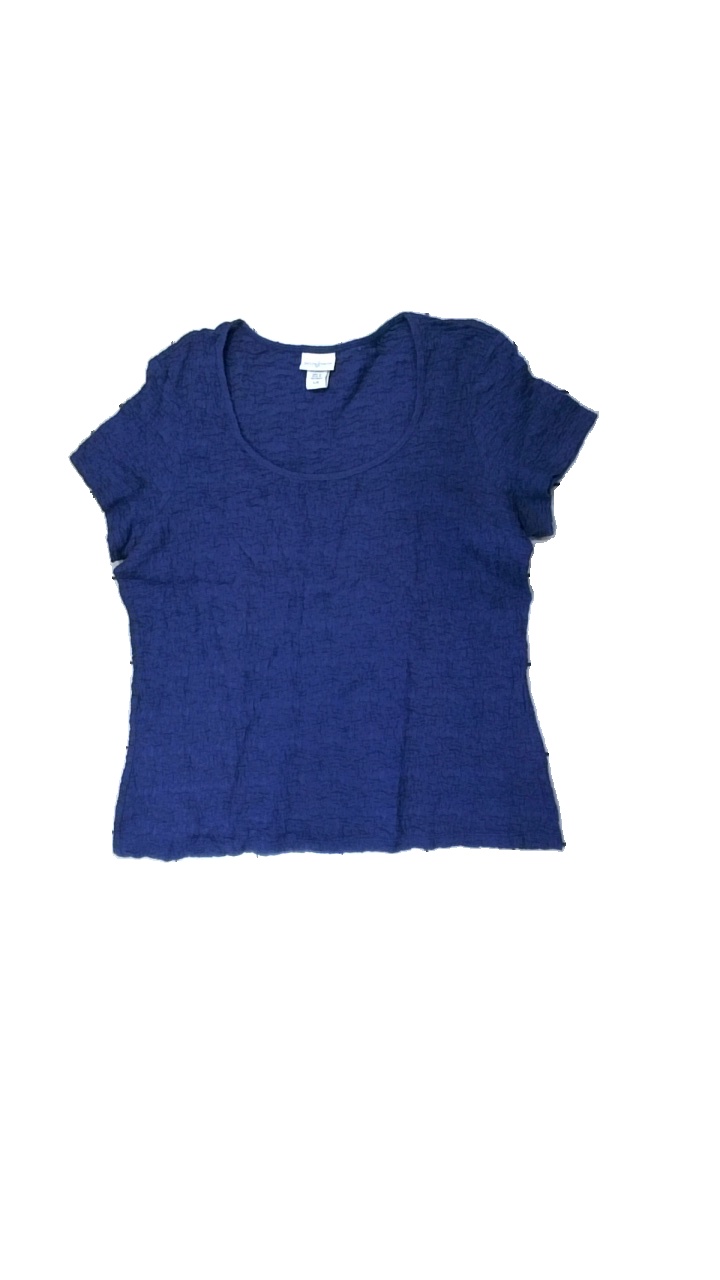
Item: T-shirt (Ladies)
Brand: Jaclyn Smith
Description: blå t-shirt
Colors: Blue
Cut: Regular
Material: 59% cotton 41% nylone
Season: All
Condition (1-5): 5
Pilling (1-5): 5
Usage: Reuse
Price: <50